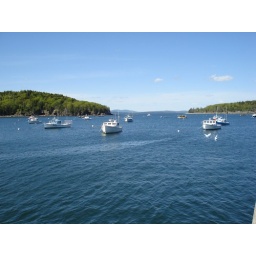
On the road pic. Pix around the water at Bar Harbor Maine.